Halifax, West Yorkshire

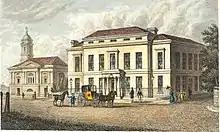
The Assembly Rooms and Trinity Church in Halifax from "A Complete History of the County of York" by Thomas Allen (1828–30)

Eureka! The National Children's Museum was inspired and opened by King Charles III when he was Prince of Wales and Duke of Cornwall in the summer of 1992 and is in part of the railway station.